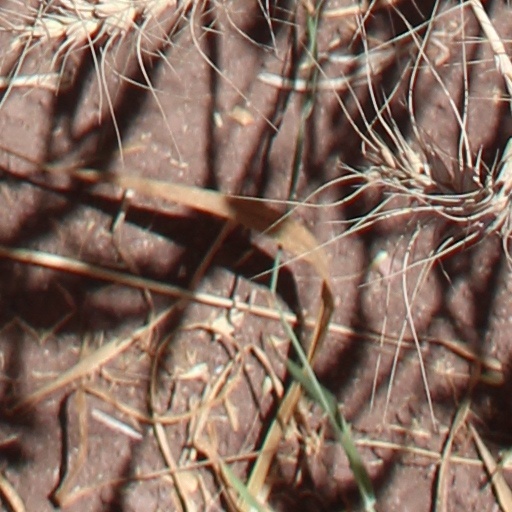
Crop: wheat